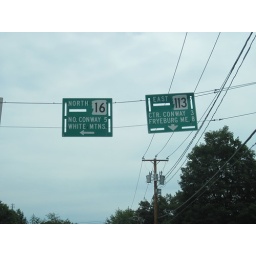
These span wire signs along NH 16/NH 113 in downtown Conway are veined due to wind resistance.